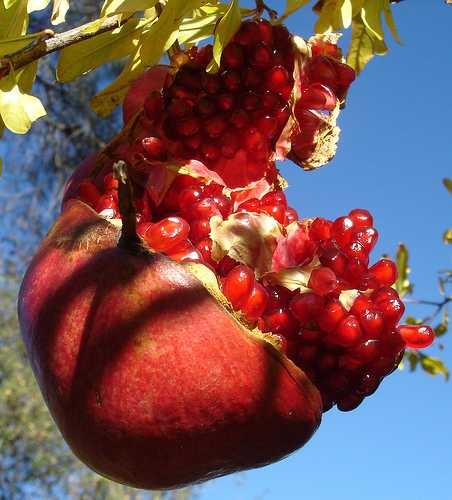
Label: Pomegranate